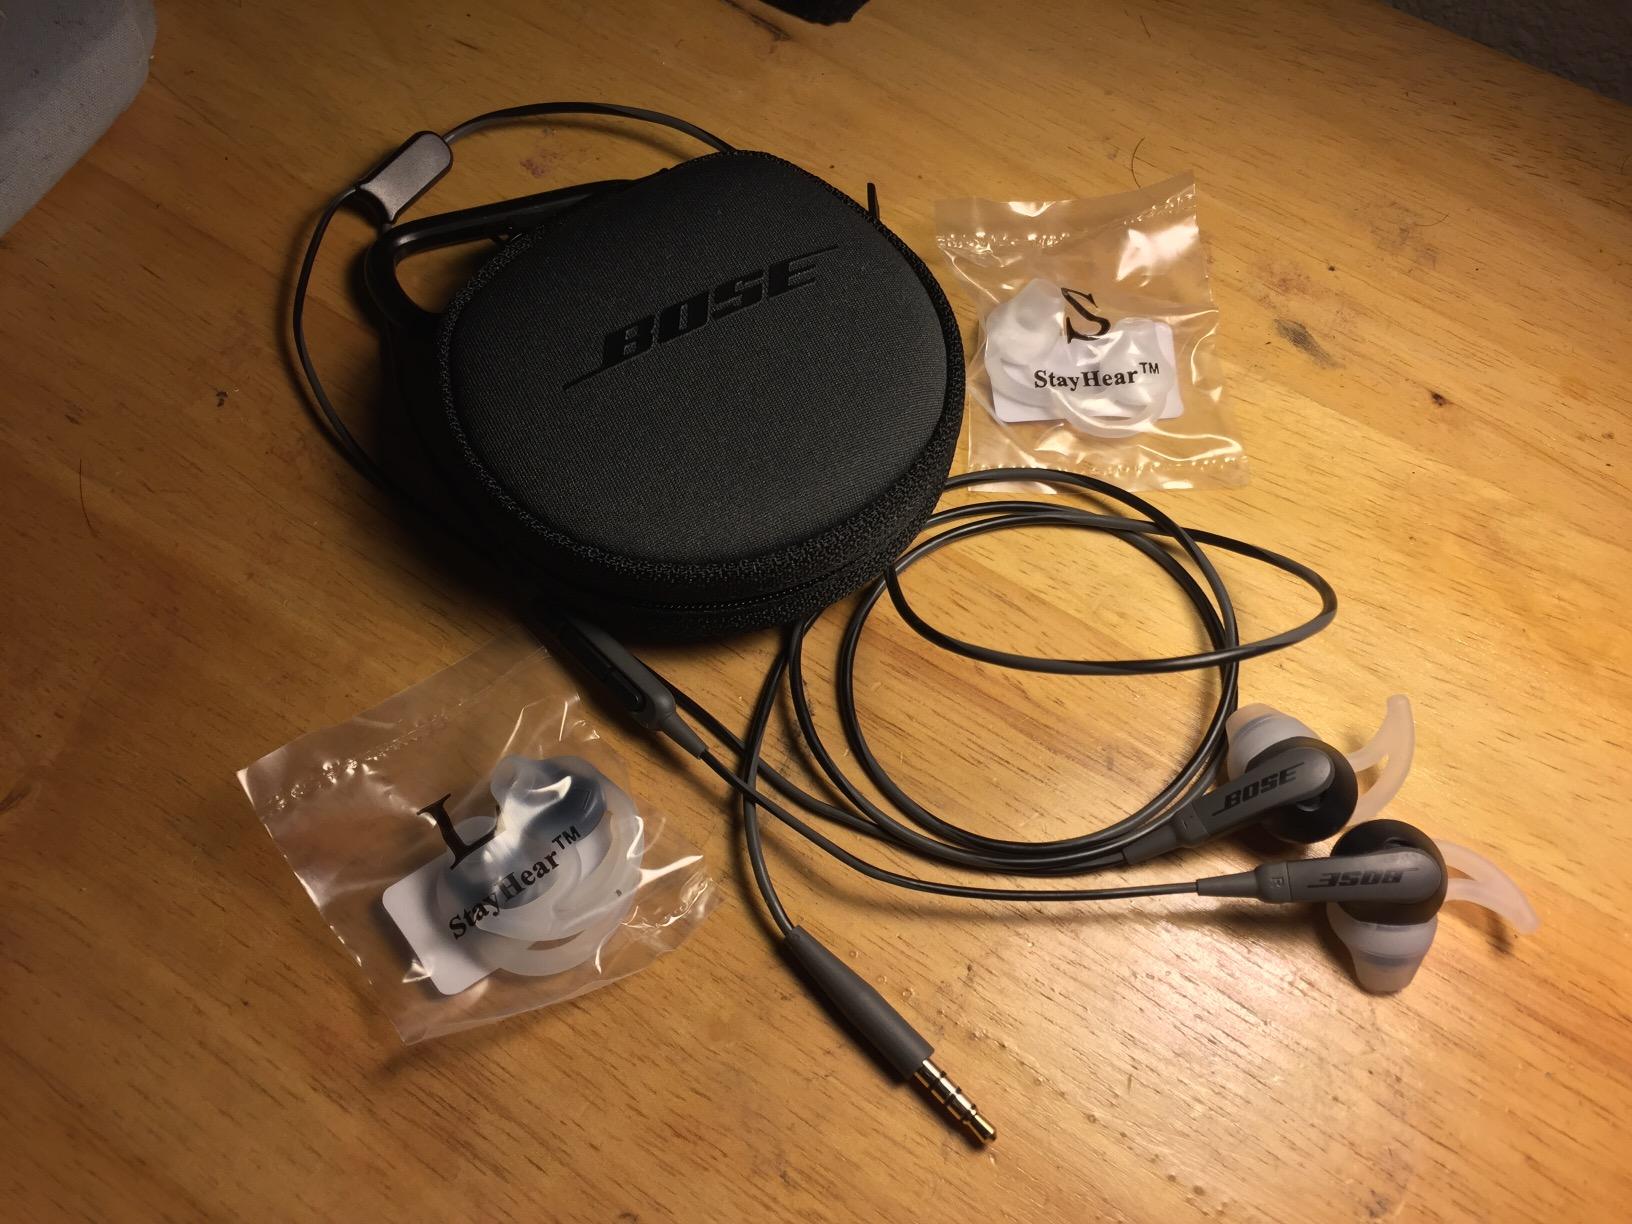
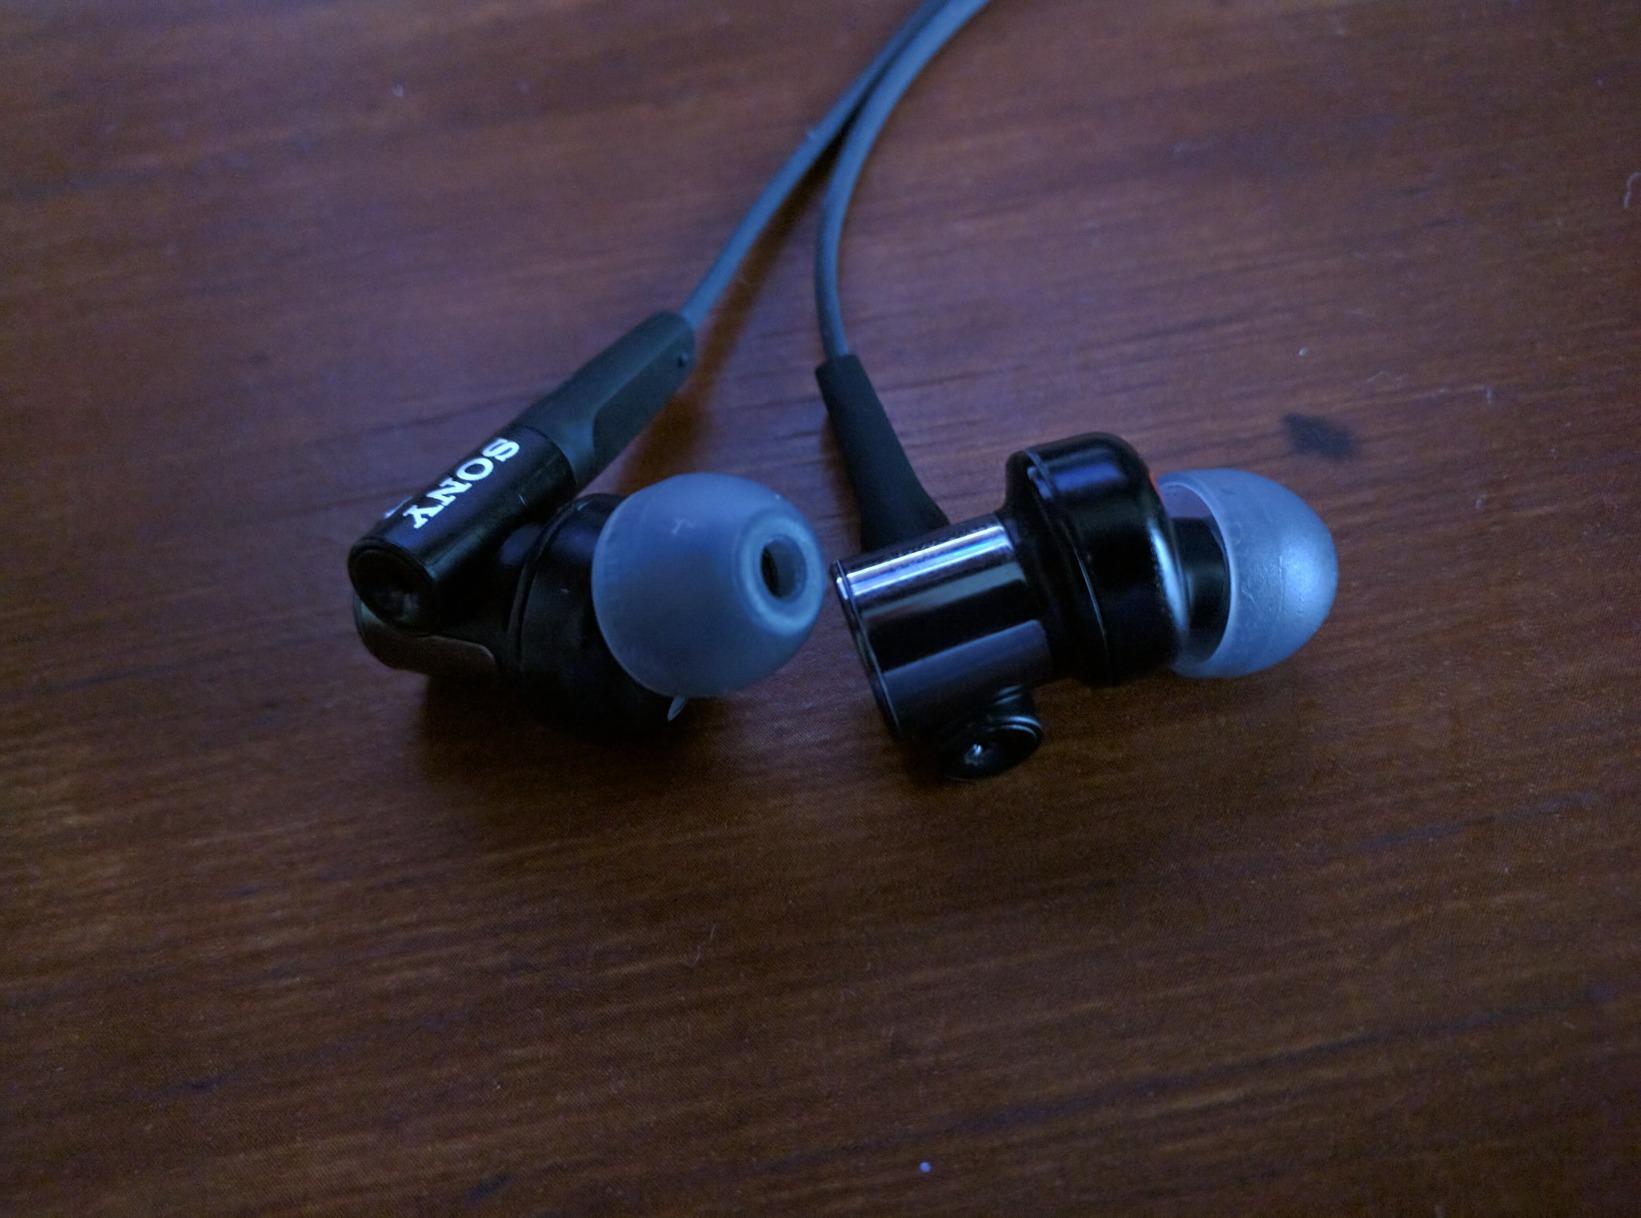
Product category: headphones
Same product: no